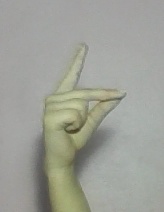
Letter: ta